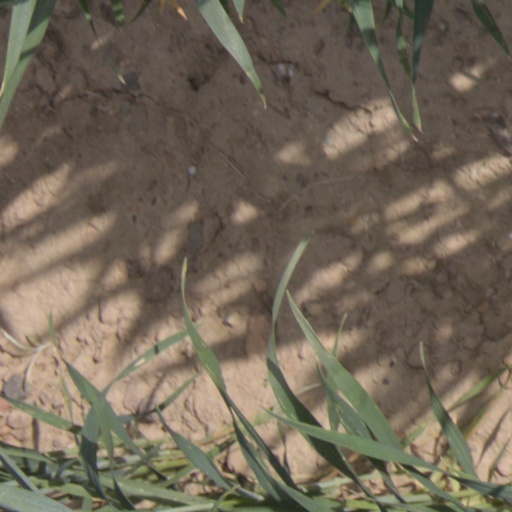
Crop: wheat